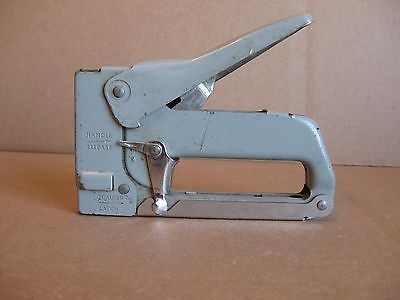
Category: stapler